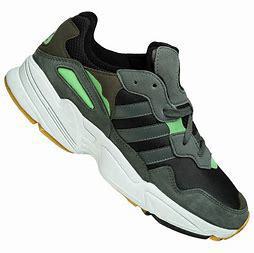
Brand: Adidas
Model: Yung 96